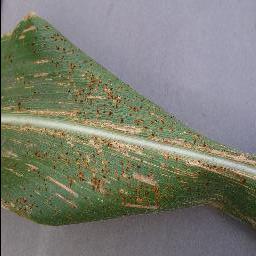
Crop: corn
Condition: (maize)_cercospora_spot_gray_spot